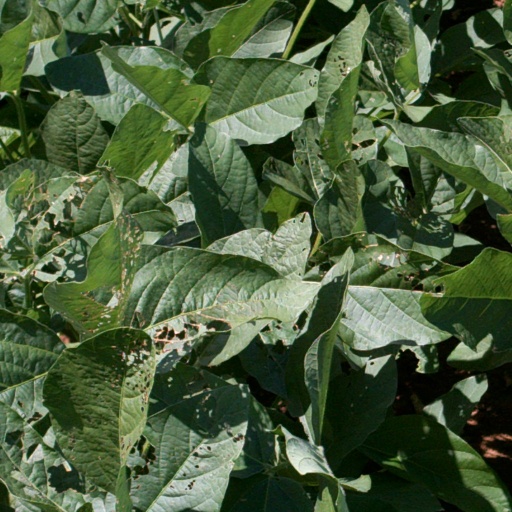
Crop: soybean